Knepp Castle

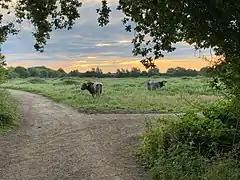
Longhorn cattle at Knepp Wildland

A skirmish may have taken place near Knepp Castle during the English Civil War, referred to as the 'Battle of Knepp' by Sir Charles Burrell. The event was related by James Charles Michell, a member of the Sussex gentry, in the early 19th century as a piece of oral history handed down from his father. According to Michell a parliamentarian force defeated a royalist force on 19 July 1648. Michell also reported that a cannonball had been found near the castle, but did not state when or give a precise location. Historian Richard Symonds suggests that the event caused considerable damage to the castle and contributed to its abandonment, though the "Victoria County History of Sussex" notes that it is unclear when the castle was destroyed. The bulk of the castle had been pulled down by the 1720s.